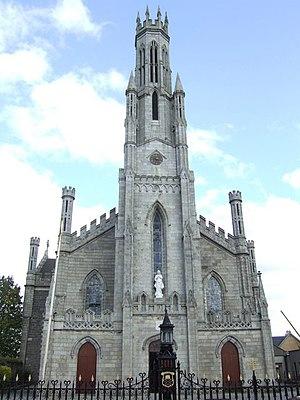
Le diocèse de Kildare et Leighlin est un diocèse suffragant de l'Archidiocèse de Dublin en Irlande, constitué en 1678.